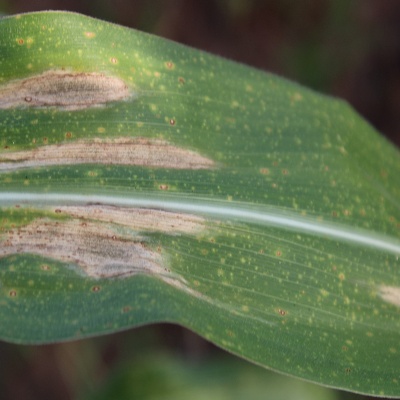
Crop: Maize
Condition: streak virus